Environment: lab
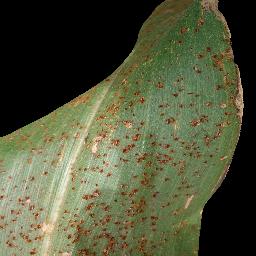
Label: common_rust